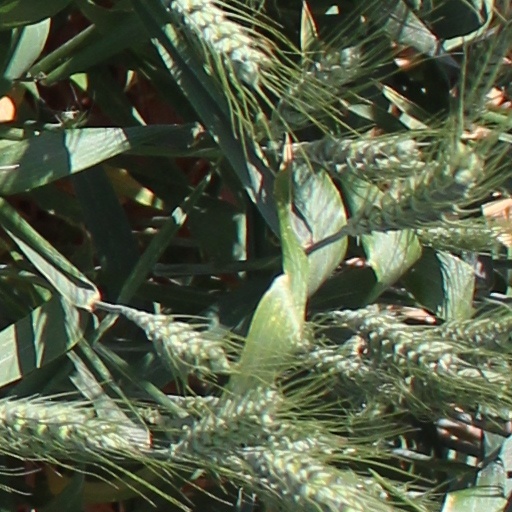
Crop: wheat